Data lineage

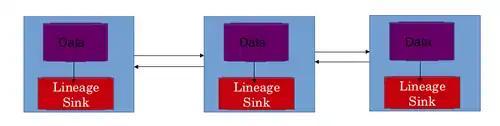
Architecture of lineage systems

The information stored in terms of associations needs to be combined by some means to get the data flow of a particular job. In a distributed system a job is broken down into multiple tasks. One or more instances run a particular task. The results produced on these individual machines are later combined together to finish the job. Tasks running on different machines perform multiple transformations on the data in the machine. All the transformations applied to the data on a machine is stored in the local lineage store of that machines. This information needs to be combined together to get the lineage of the entire job. The lineage of the entire job should help the data scientist understand the data flow of the job and he/she can use the data flow to debug the Big Data pipeline. The data flow is reconstructed in 3 stages.